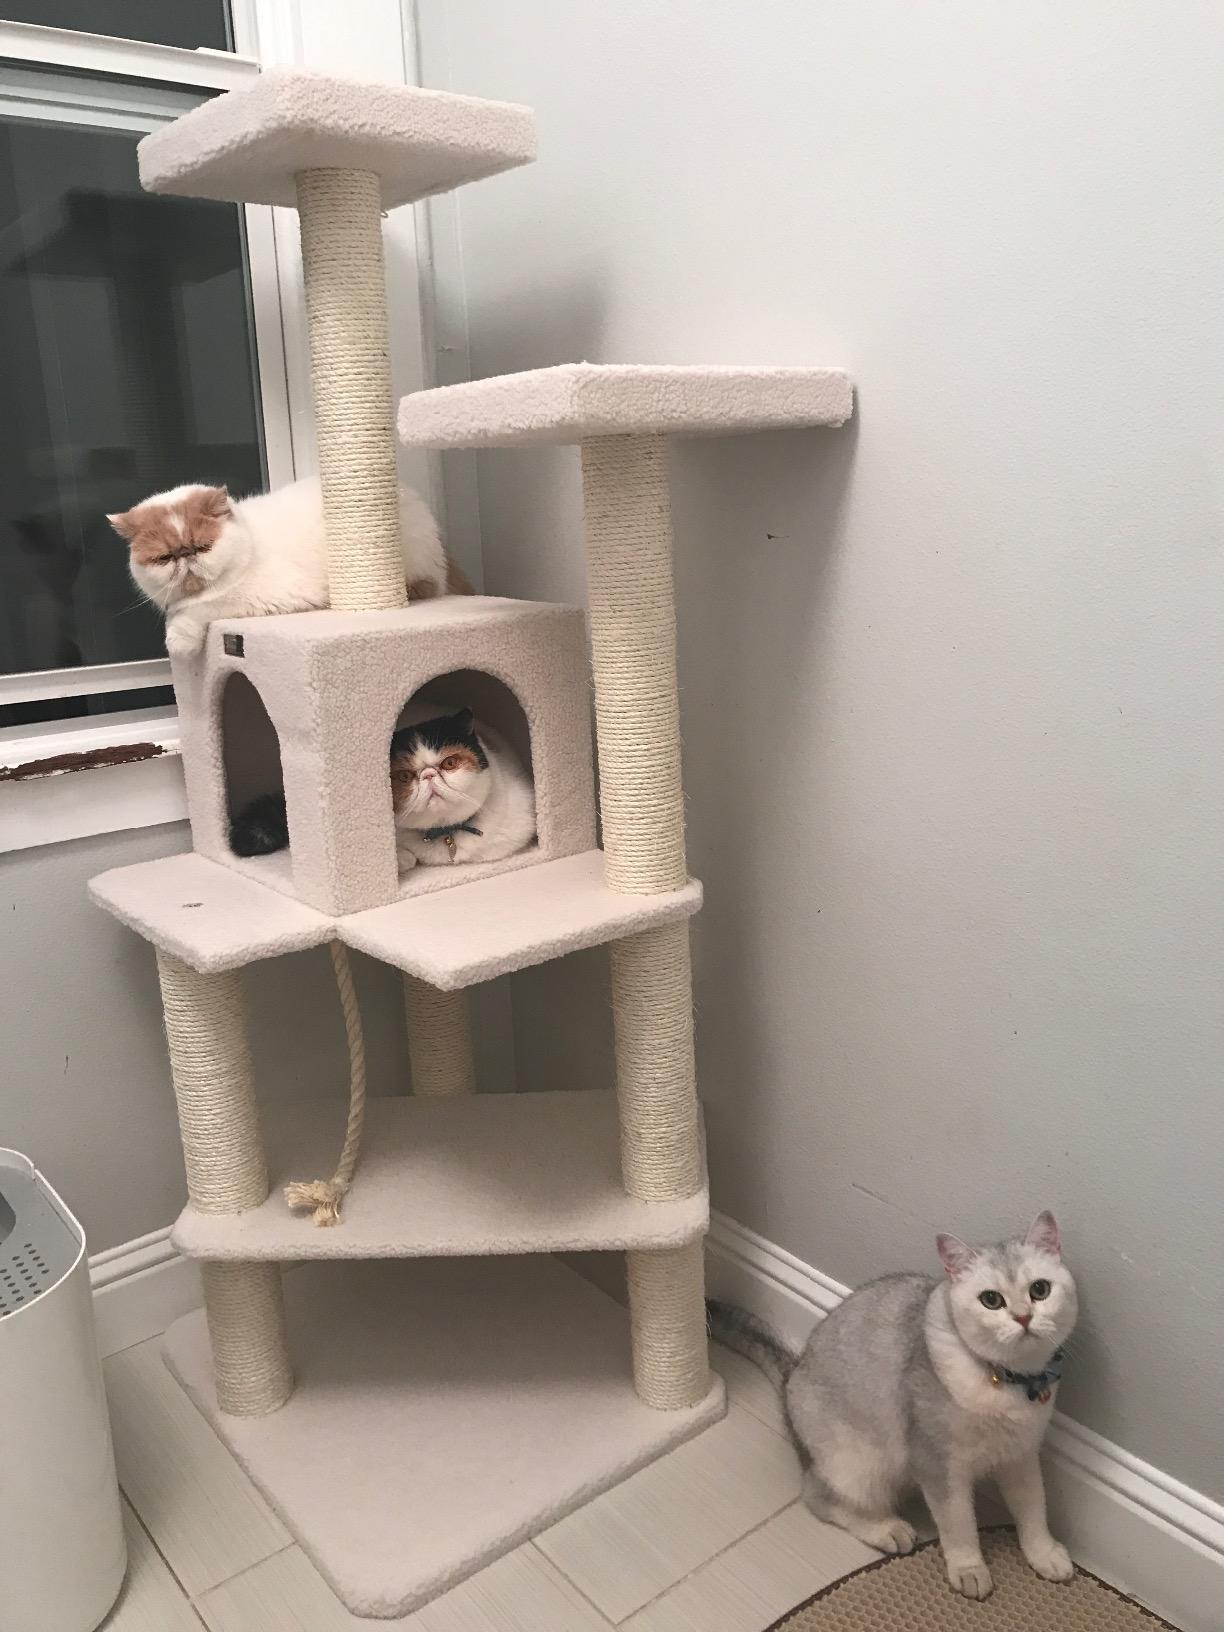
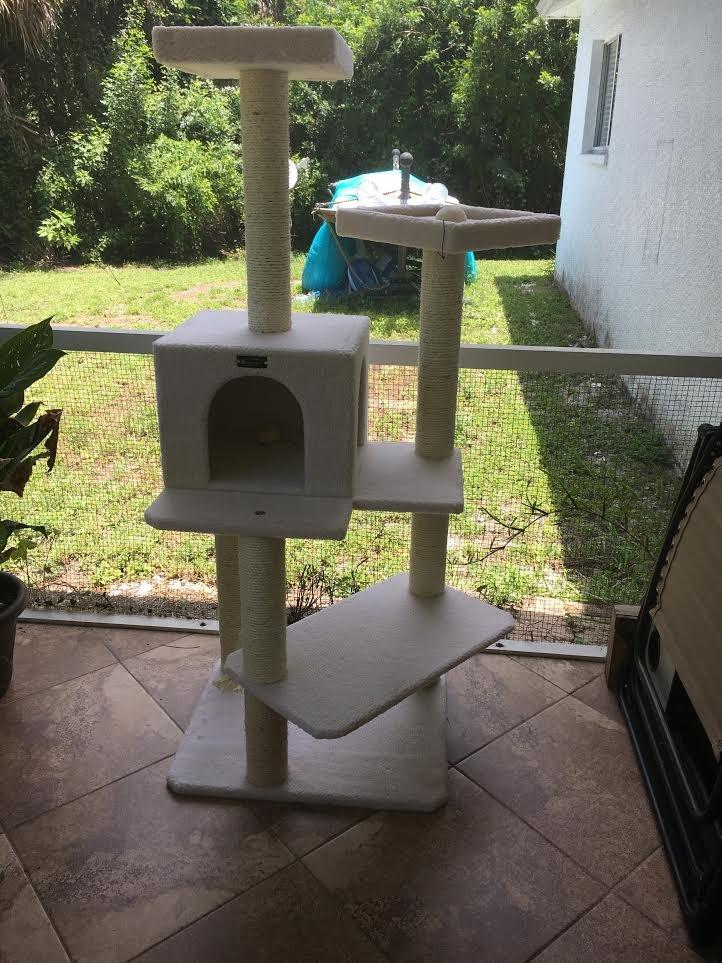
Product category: items_cat tree
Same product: yes